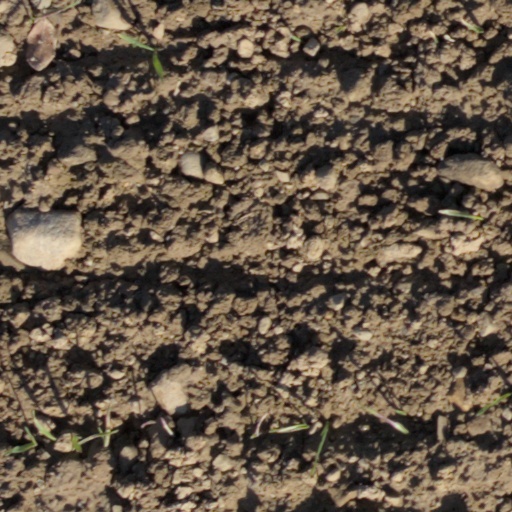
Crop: wheat